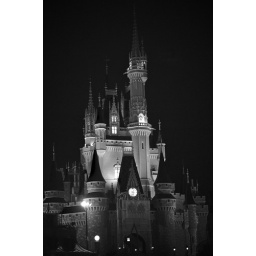
Cinderella's castle in black and white